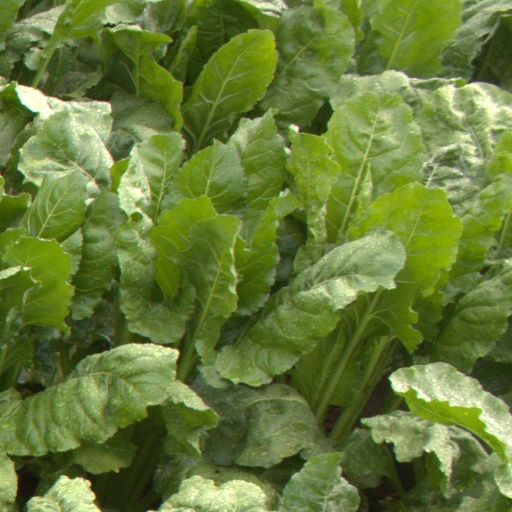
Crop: sugar beet